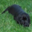
Label: dog